Briskeby Stadion

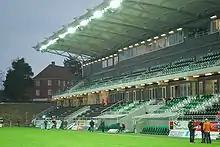
The new West Stand

With then opening of the venue, Ham-Kam rented , consisting of of lounges and for its offices, for which the team played per year. In the 2010 season, Ham-Kam played in the Second Division, resulting in the entire VIP area remaining unused. Artificial turf was laid on the stadium in August 2011.